Cracker Country

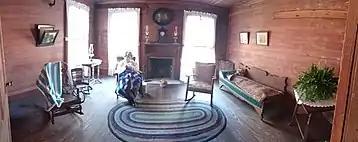
The sitting room of the Carlton House in Cracker Country, featuring a reenactor, knitting.

Built in 1885 by Albert and Martha Carlton, the Carlton House house was originally located in Hardee County, four miles west of Wauchula. The Carlton's raised ten children in the Carlton House, a girl named Ella, and nine boys. The nine boys all shared an upstairs bedroom, and Ella had her own room, upstairs as well. Neither of the children's bedrooms are visible to the visitors of Cracker Country. However, the downstairs rooms are visible to visitors, and are fully furnished with belongings that would have been standard in homes of that period.